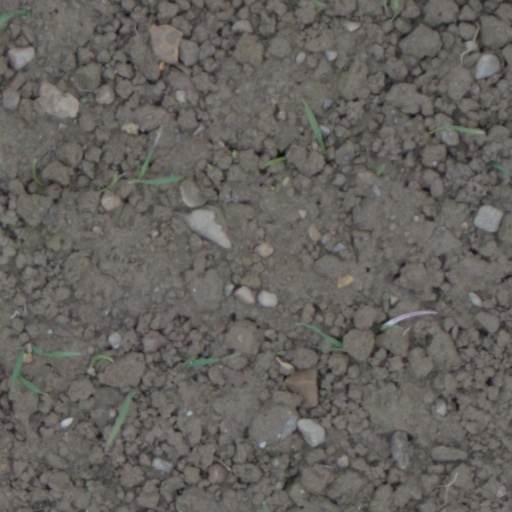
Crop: wheat